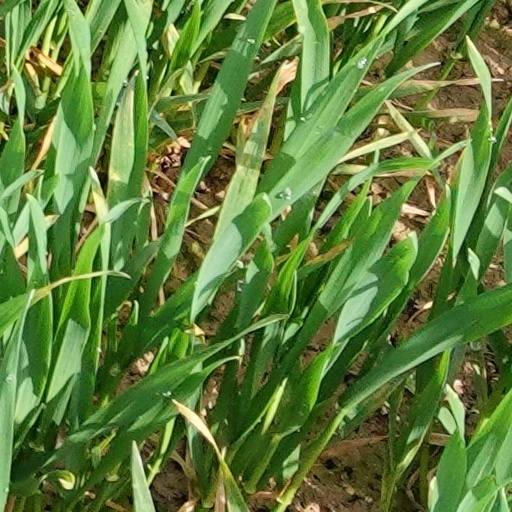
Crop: wheat